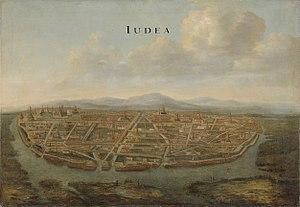
Pierre Lambert de La Motte est un religieux français, évêque, l'un des fondateurs des Missions étrangères de Paris.